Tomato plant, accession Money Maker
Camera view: horizontal (90 deg, fisheye); turntable rotation: 180 degrees
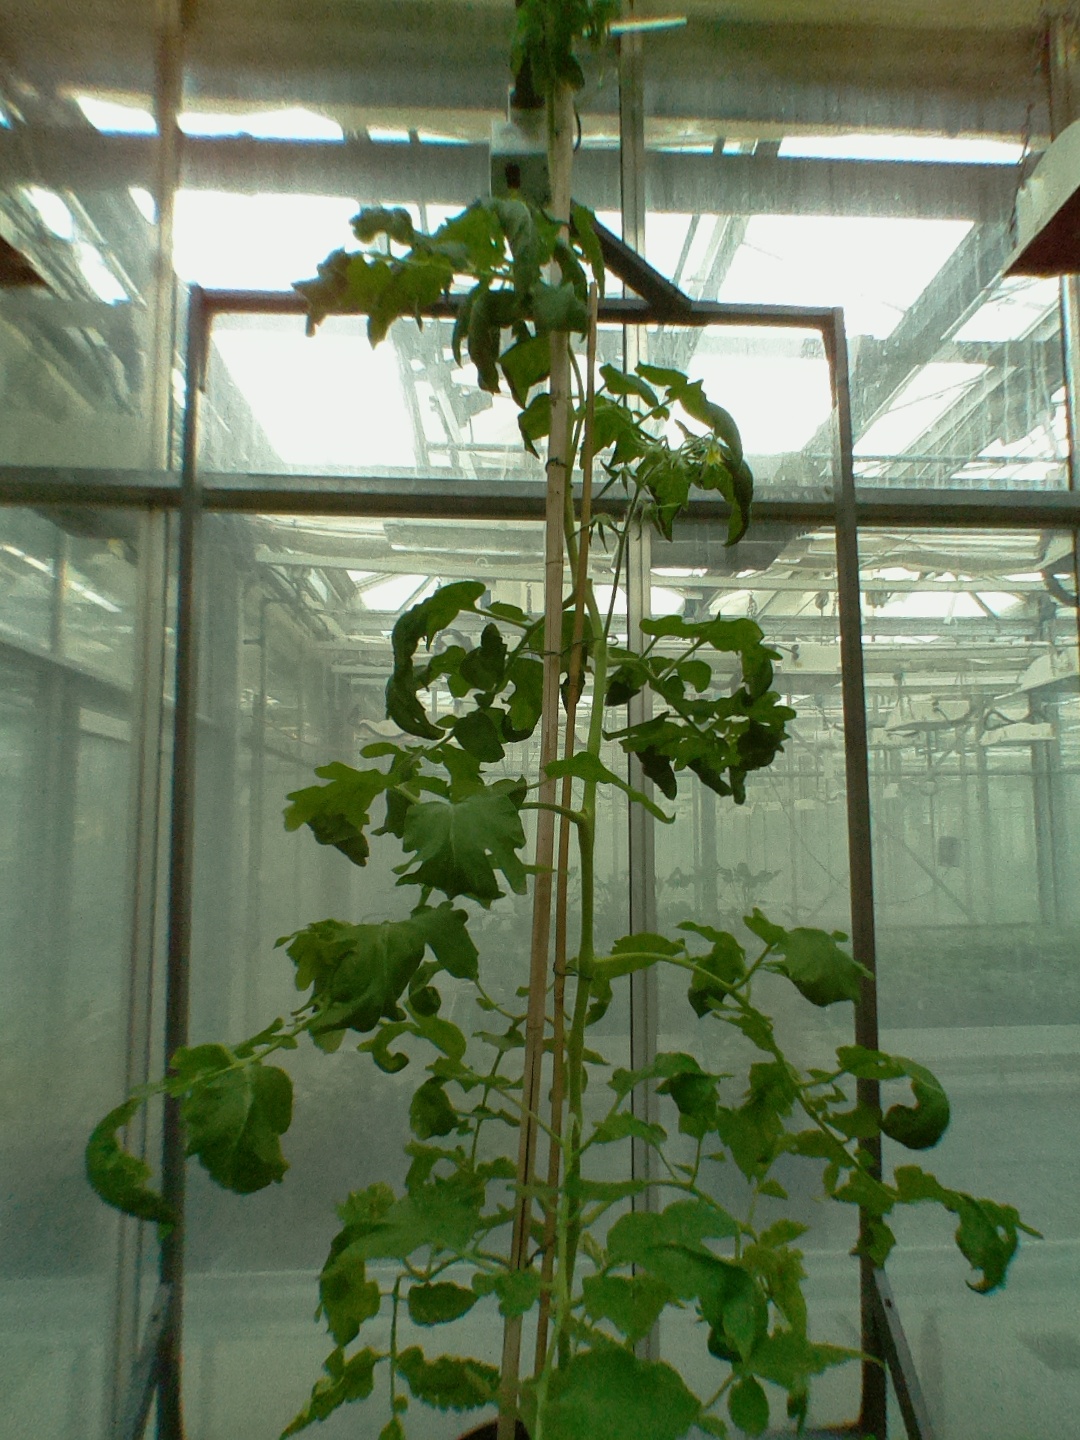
BBCH growth stage 70: Fruits at the main stem or branches visibles